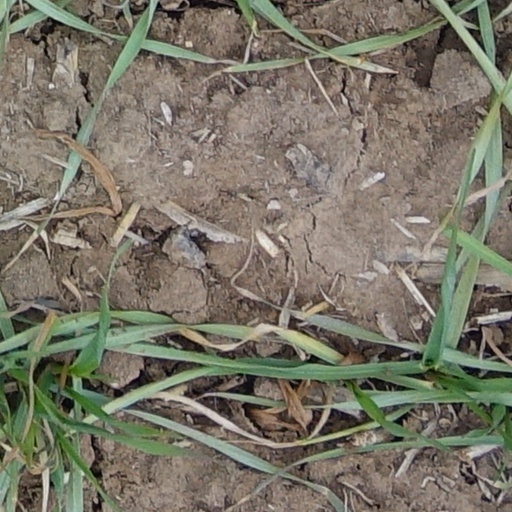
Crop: wheat